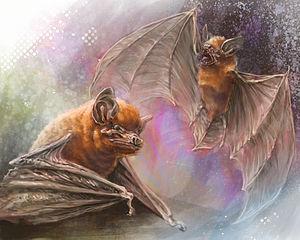
Miniopterus manavi est une espèce de chauve-souris appartenant à la famille des Miniopteridae. Elle vit à Madagascar.
Miniopterus griveaudi est une espèce de chauves-souris de la famille des Miniopteridae.